Udaipur

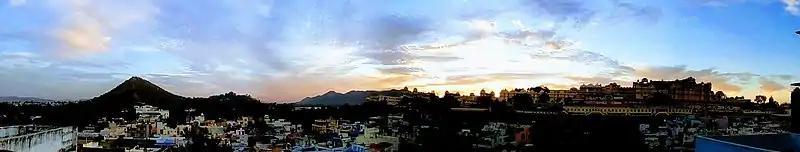

Udaipur is located at . The city covers an area of and lies at an altitude of above sea level. It is located in the southern region of Rajasthan, near the Gujarat border. The city lies southwest of the state capital, Jaipur and northeast from Ahmedabad.